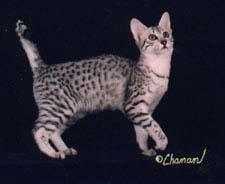
Breed: Egyptian Mau